List of airports in the Falkland Islands

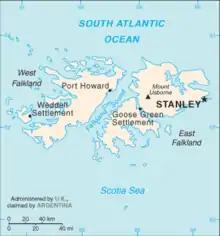
Map of the Falkland Islands

The Falkland Islands are an archipelago in the South Atlantic Ocean, located about from the coast of mainland South America and from mainland Antarctica. The archipelago, consisting of East Falkland, West Falkland and 776 lesser islands, is a self-governing Overseas Territory of the United Kingdom. The capital, Stanley, is on East Falkland. The islands contain two airports with paved runways, with settlements around the archipelago served by grass airstrips.